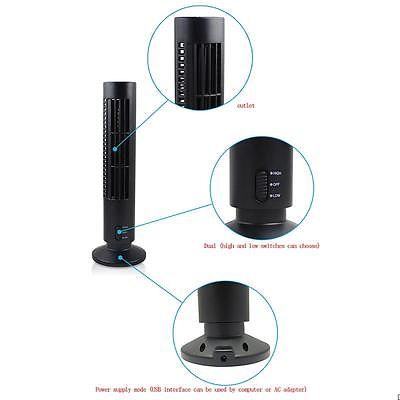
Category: fan